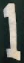
Number: 1